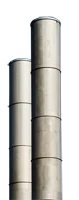
Label: Chimney